Yokote Station

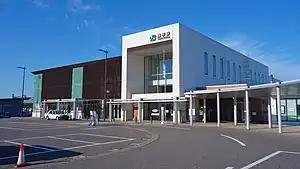
East station building (September 2022)

is an interchange railway station on the Ōu Main Line in the city of Yokote, Akita Prefecture, Japan, operated by JR East.